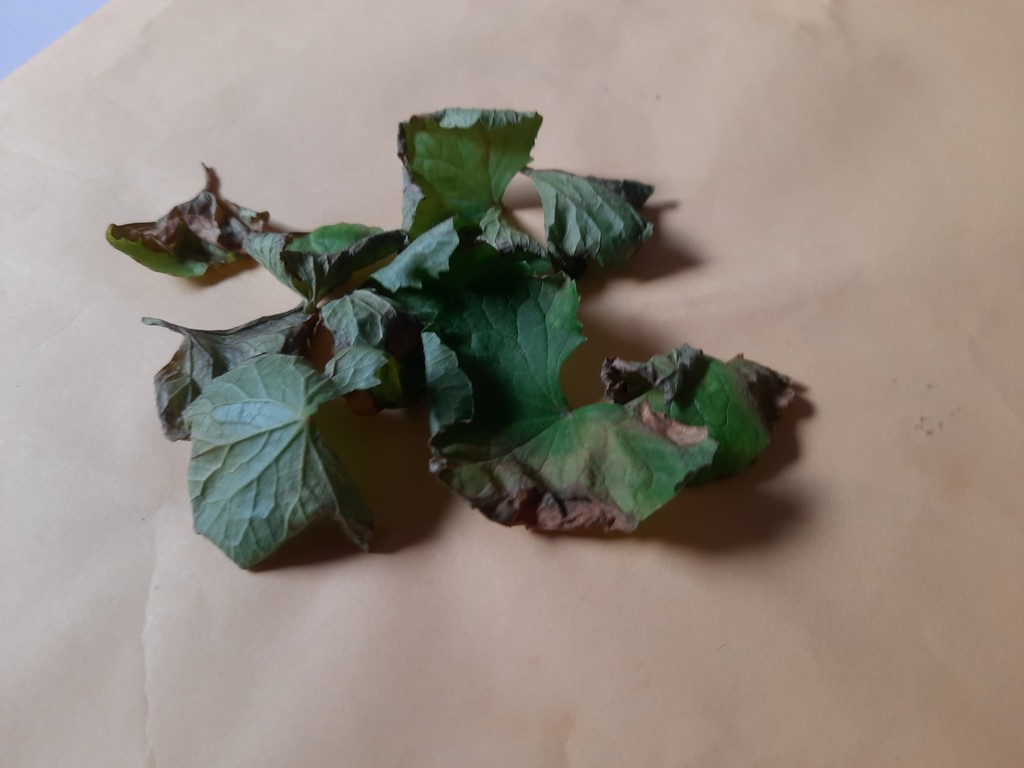
Label: Unhealthy